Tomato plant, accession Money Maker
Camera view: horizontal (90 deg, fisheye); turntable rotation: 90 degrees
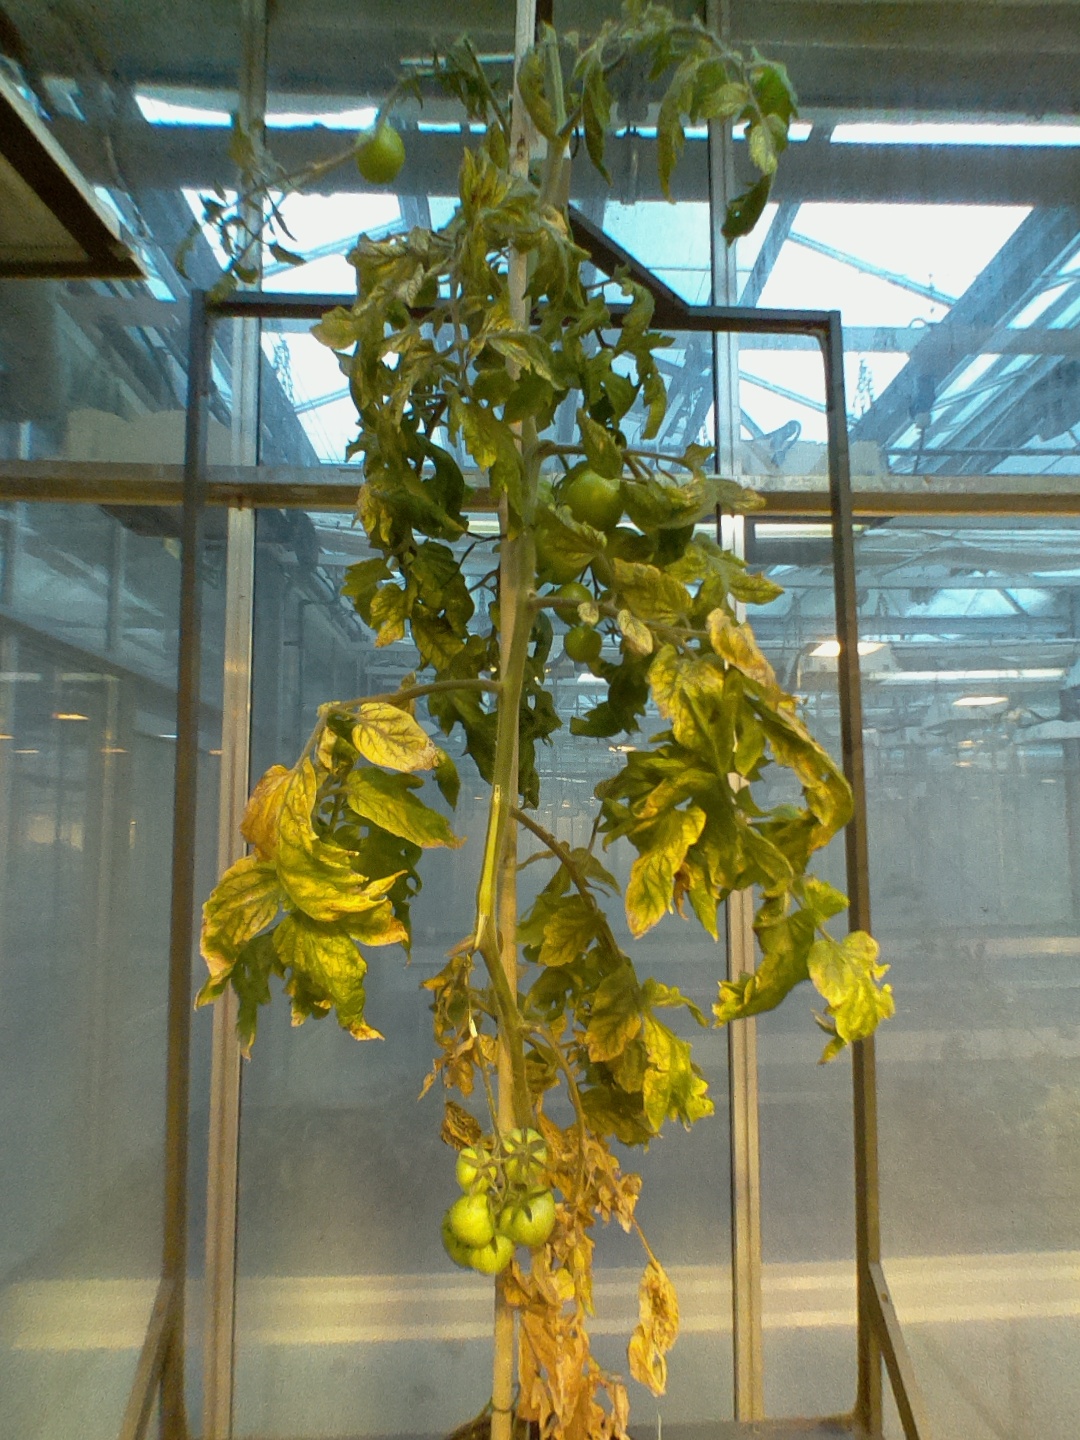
BBCH growth stage 79: 90% -100% of final fruit size